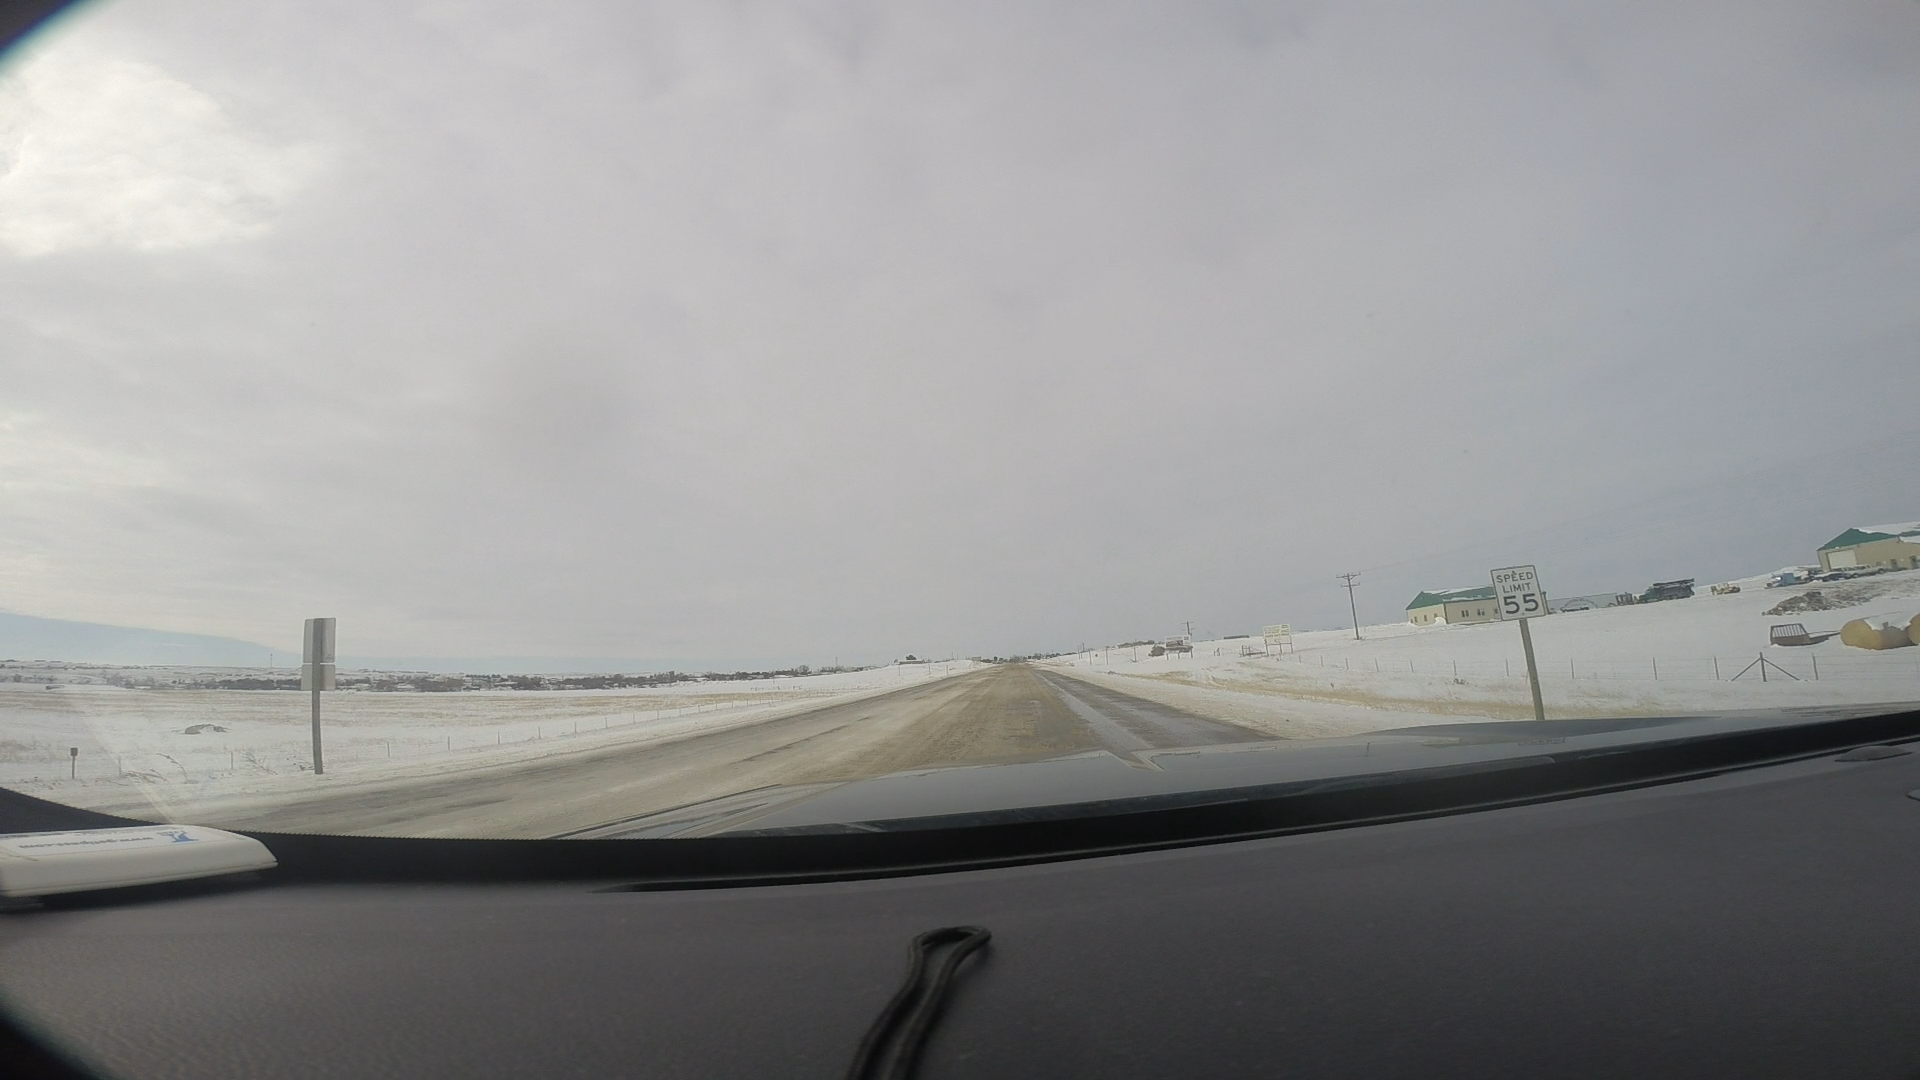
Speed limit sign label: mph55